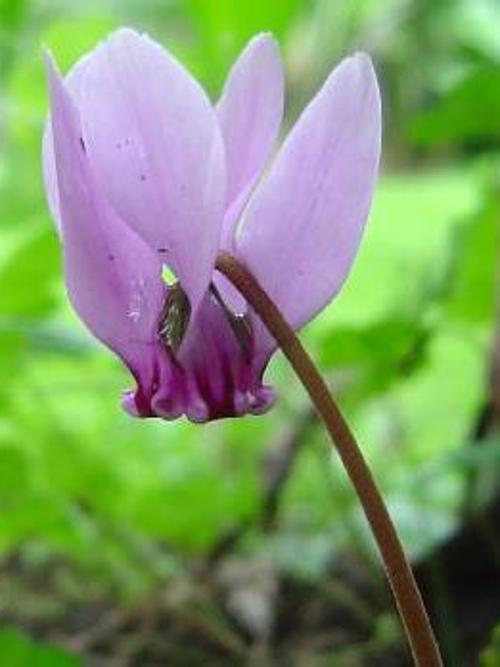
Label: cyclamen